Swetha Ashok

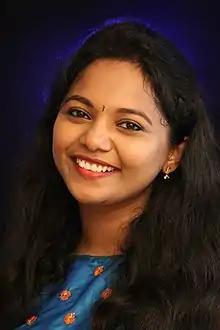

Swetha Ashok is an Indian playback singer, who is well known for her work in the Malayalam film industry. She rose to fame as a child when she won the reality show "Munch Star Singer" (2008). She was one of the finalists on the reality show "SaReGaMaPa Keralam", the Malayalam regional version of the flagship show of Zee Entertainment Enterprises. During the course of the show, Swetha launched her playback singing career by singing songs for prominent films like Mammooty's "Shylock", "Happy Sardar", and "Dhamaka" by music director Gopi Sundar.